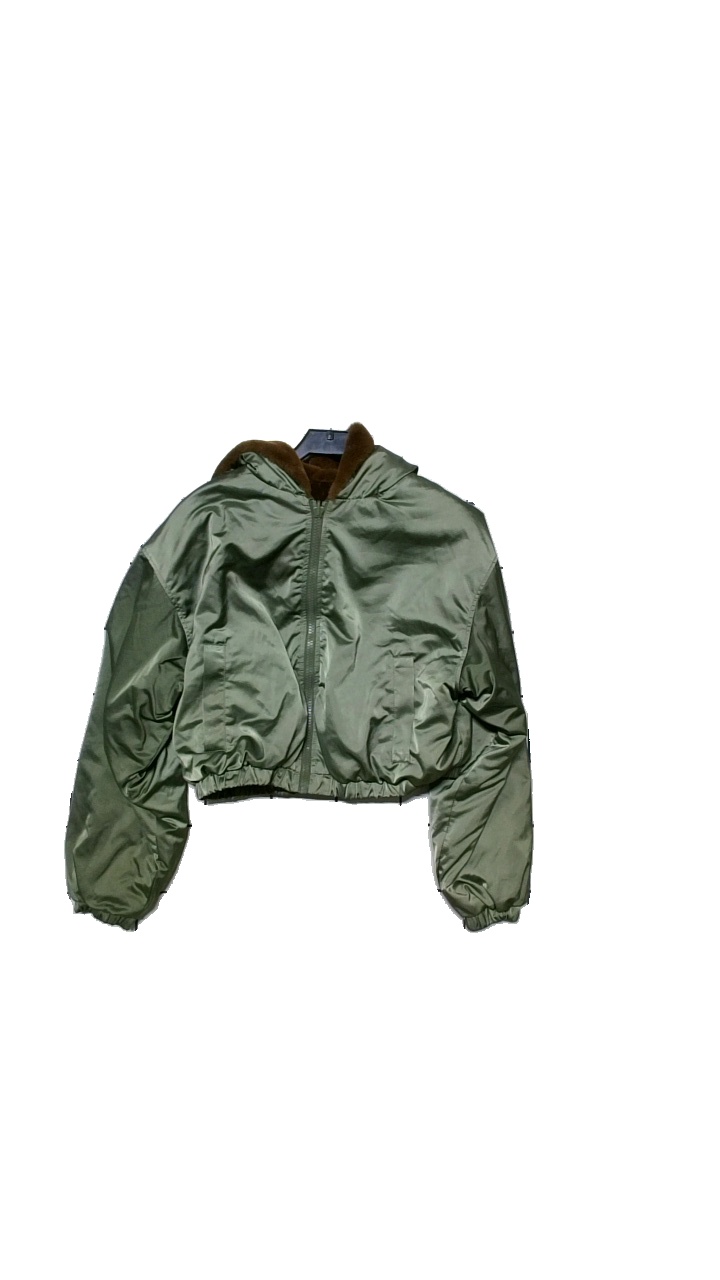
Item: Jacket (Ladies)
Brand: H&m
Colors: Green, Brown
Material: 100% polyester
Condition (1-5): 5
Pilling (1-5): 5
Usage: Reuse
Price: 100-150